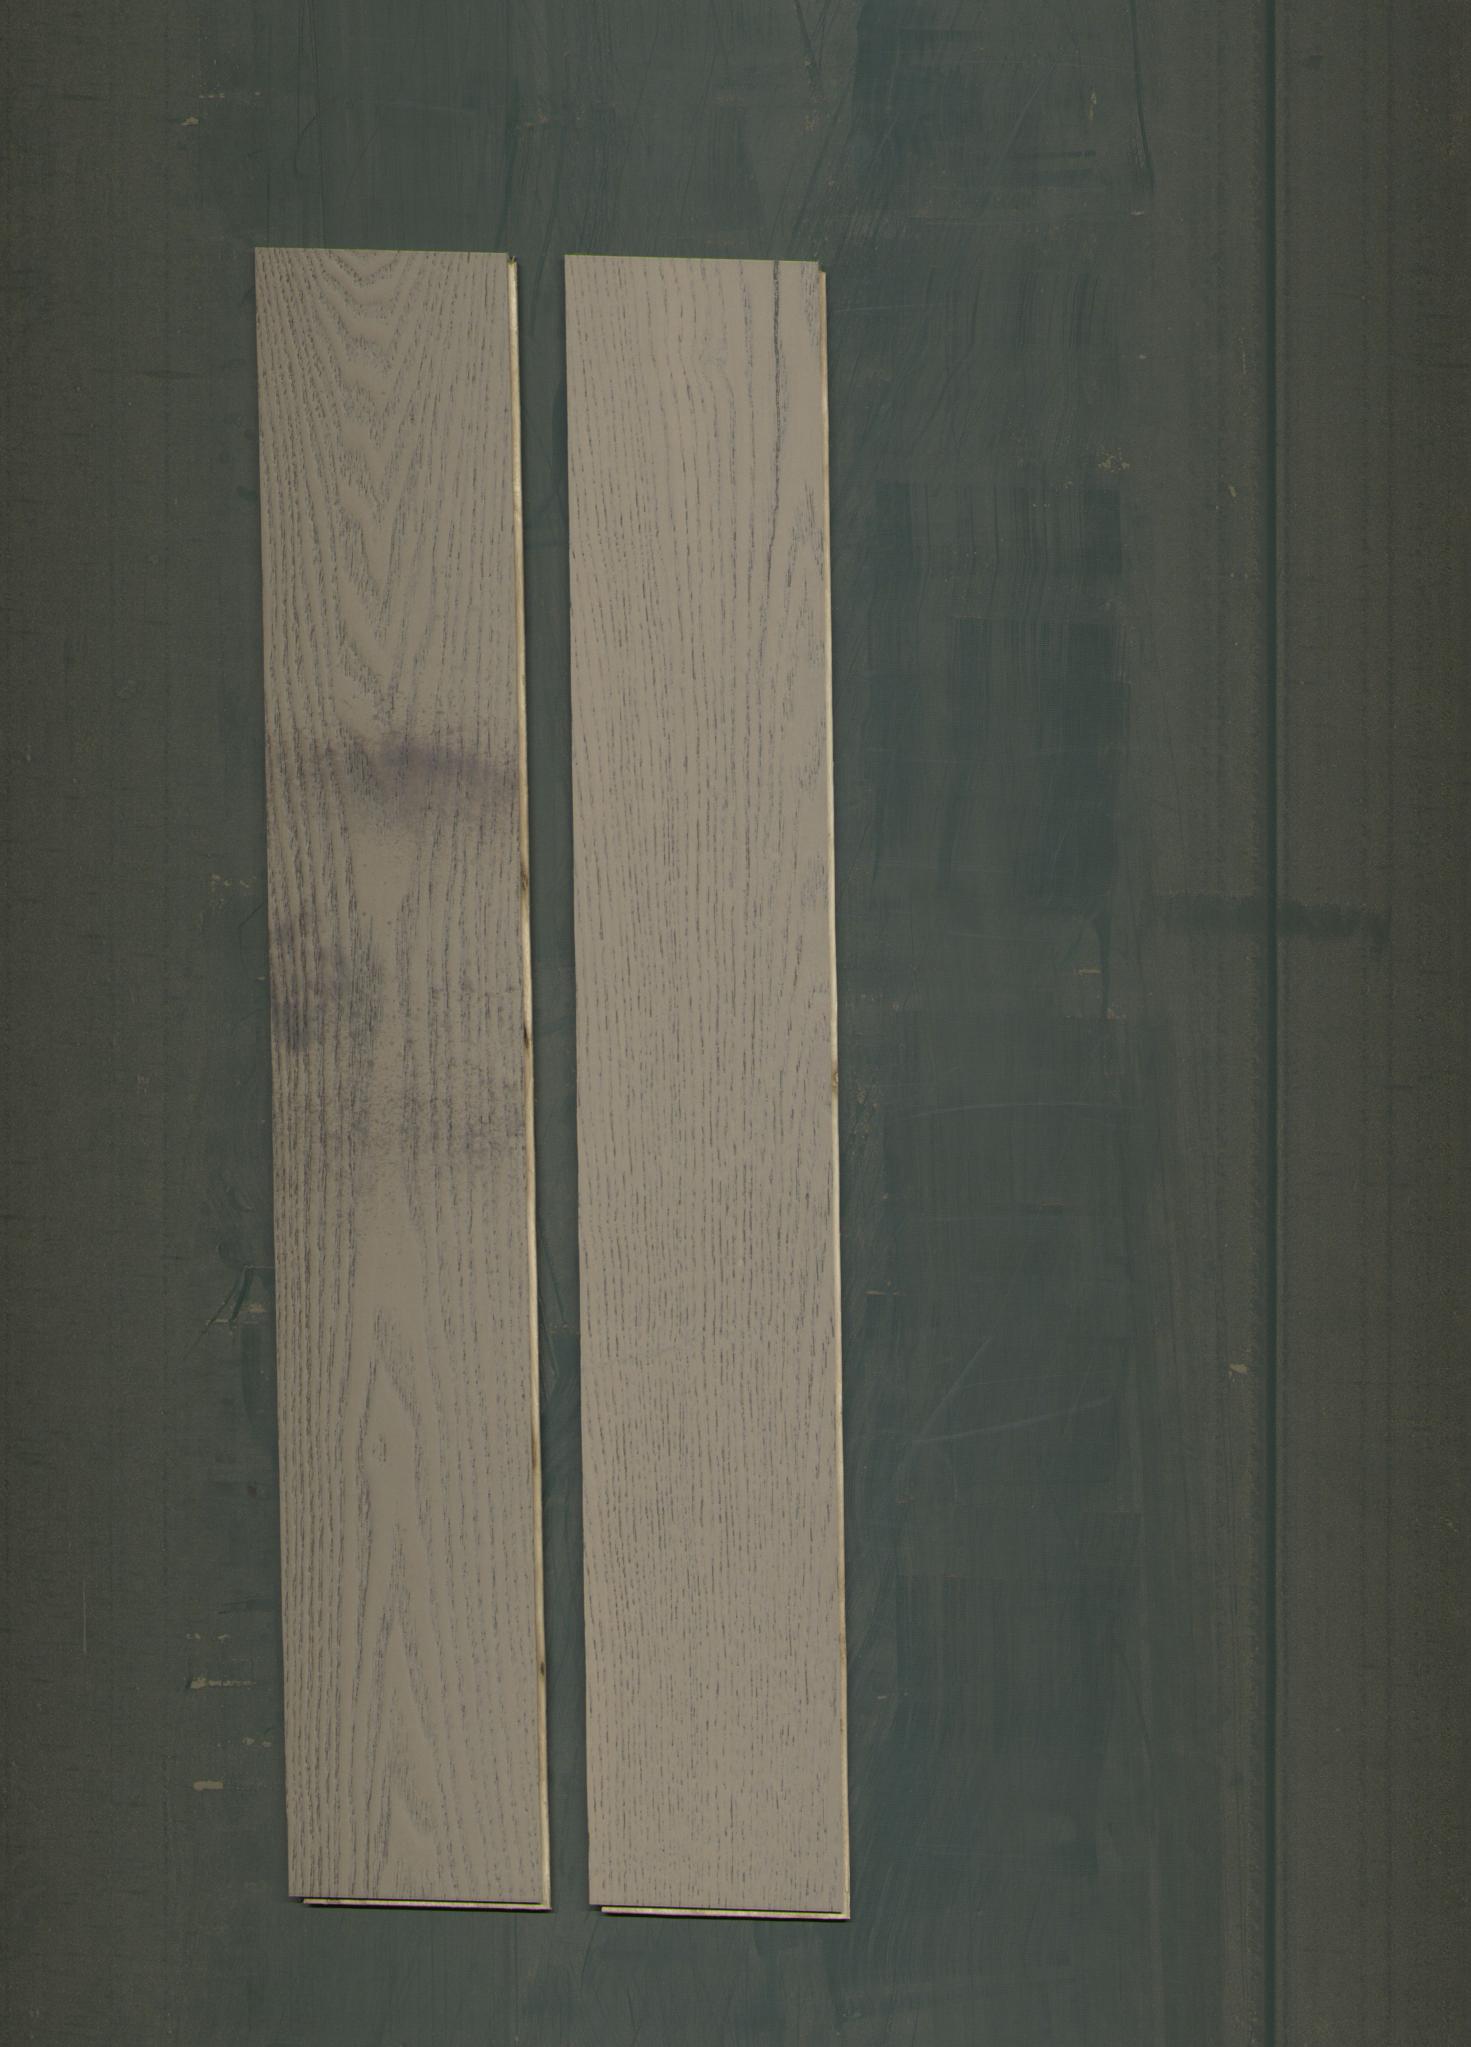
Label: mixers